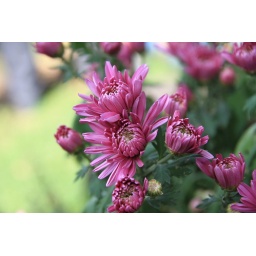
These are flowers from my aunties garden. She sells flowers in the market